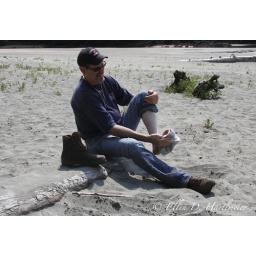
Rob after walking in the sand IMG_3018.jpg